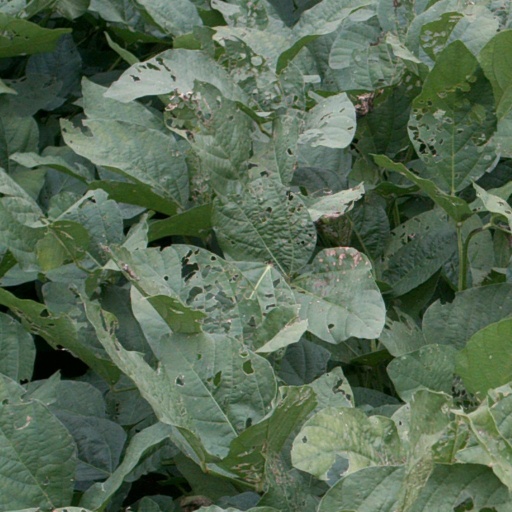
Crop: soybean